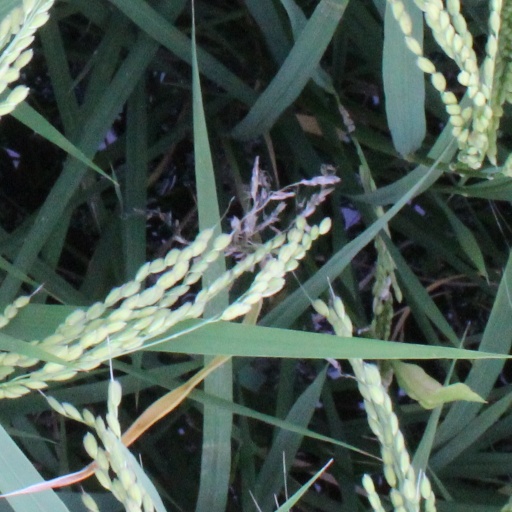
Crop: rice